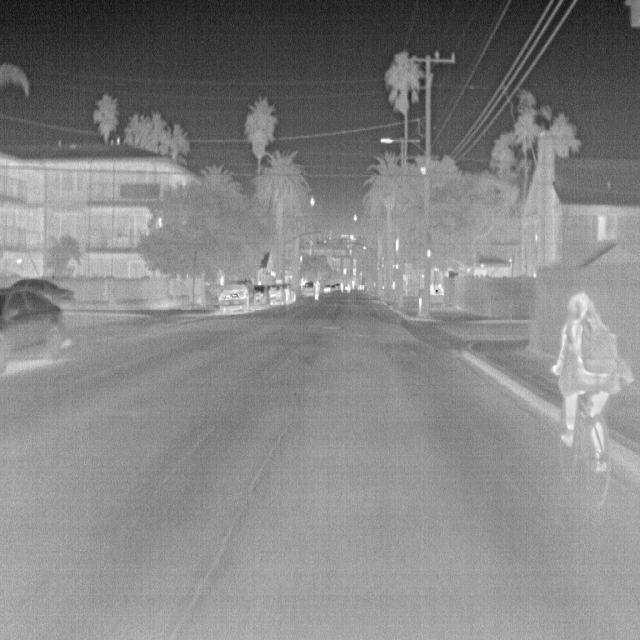
Detected objects:
label: person